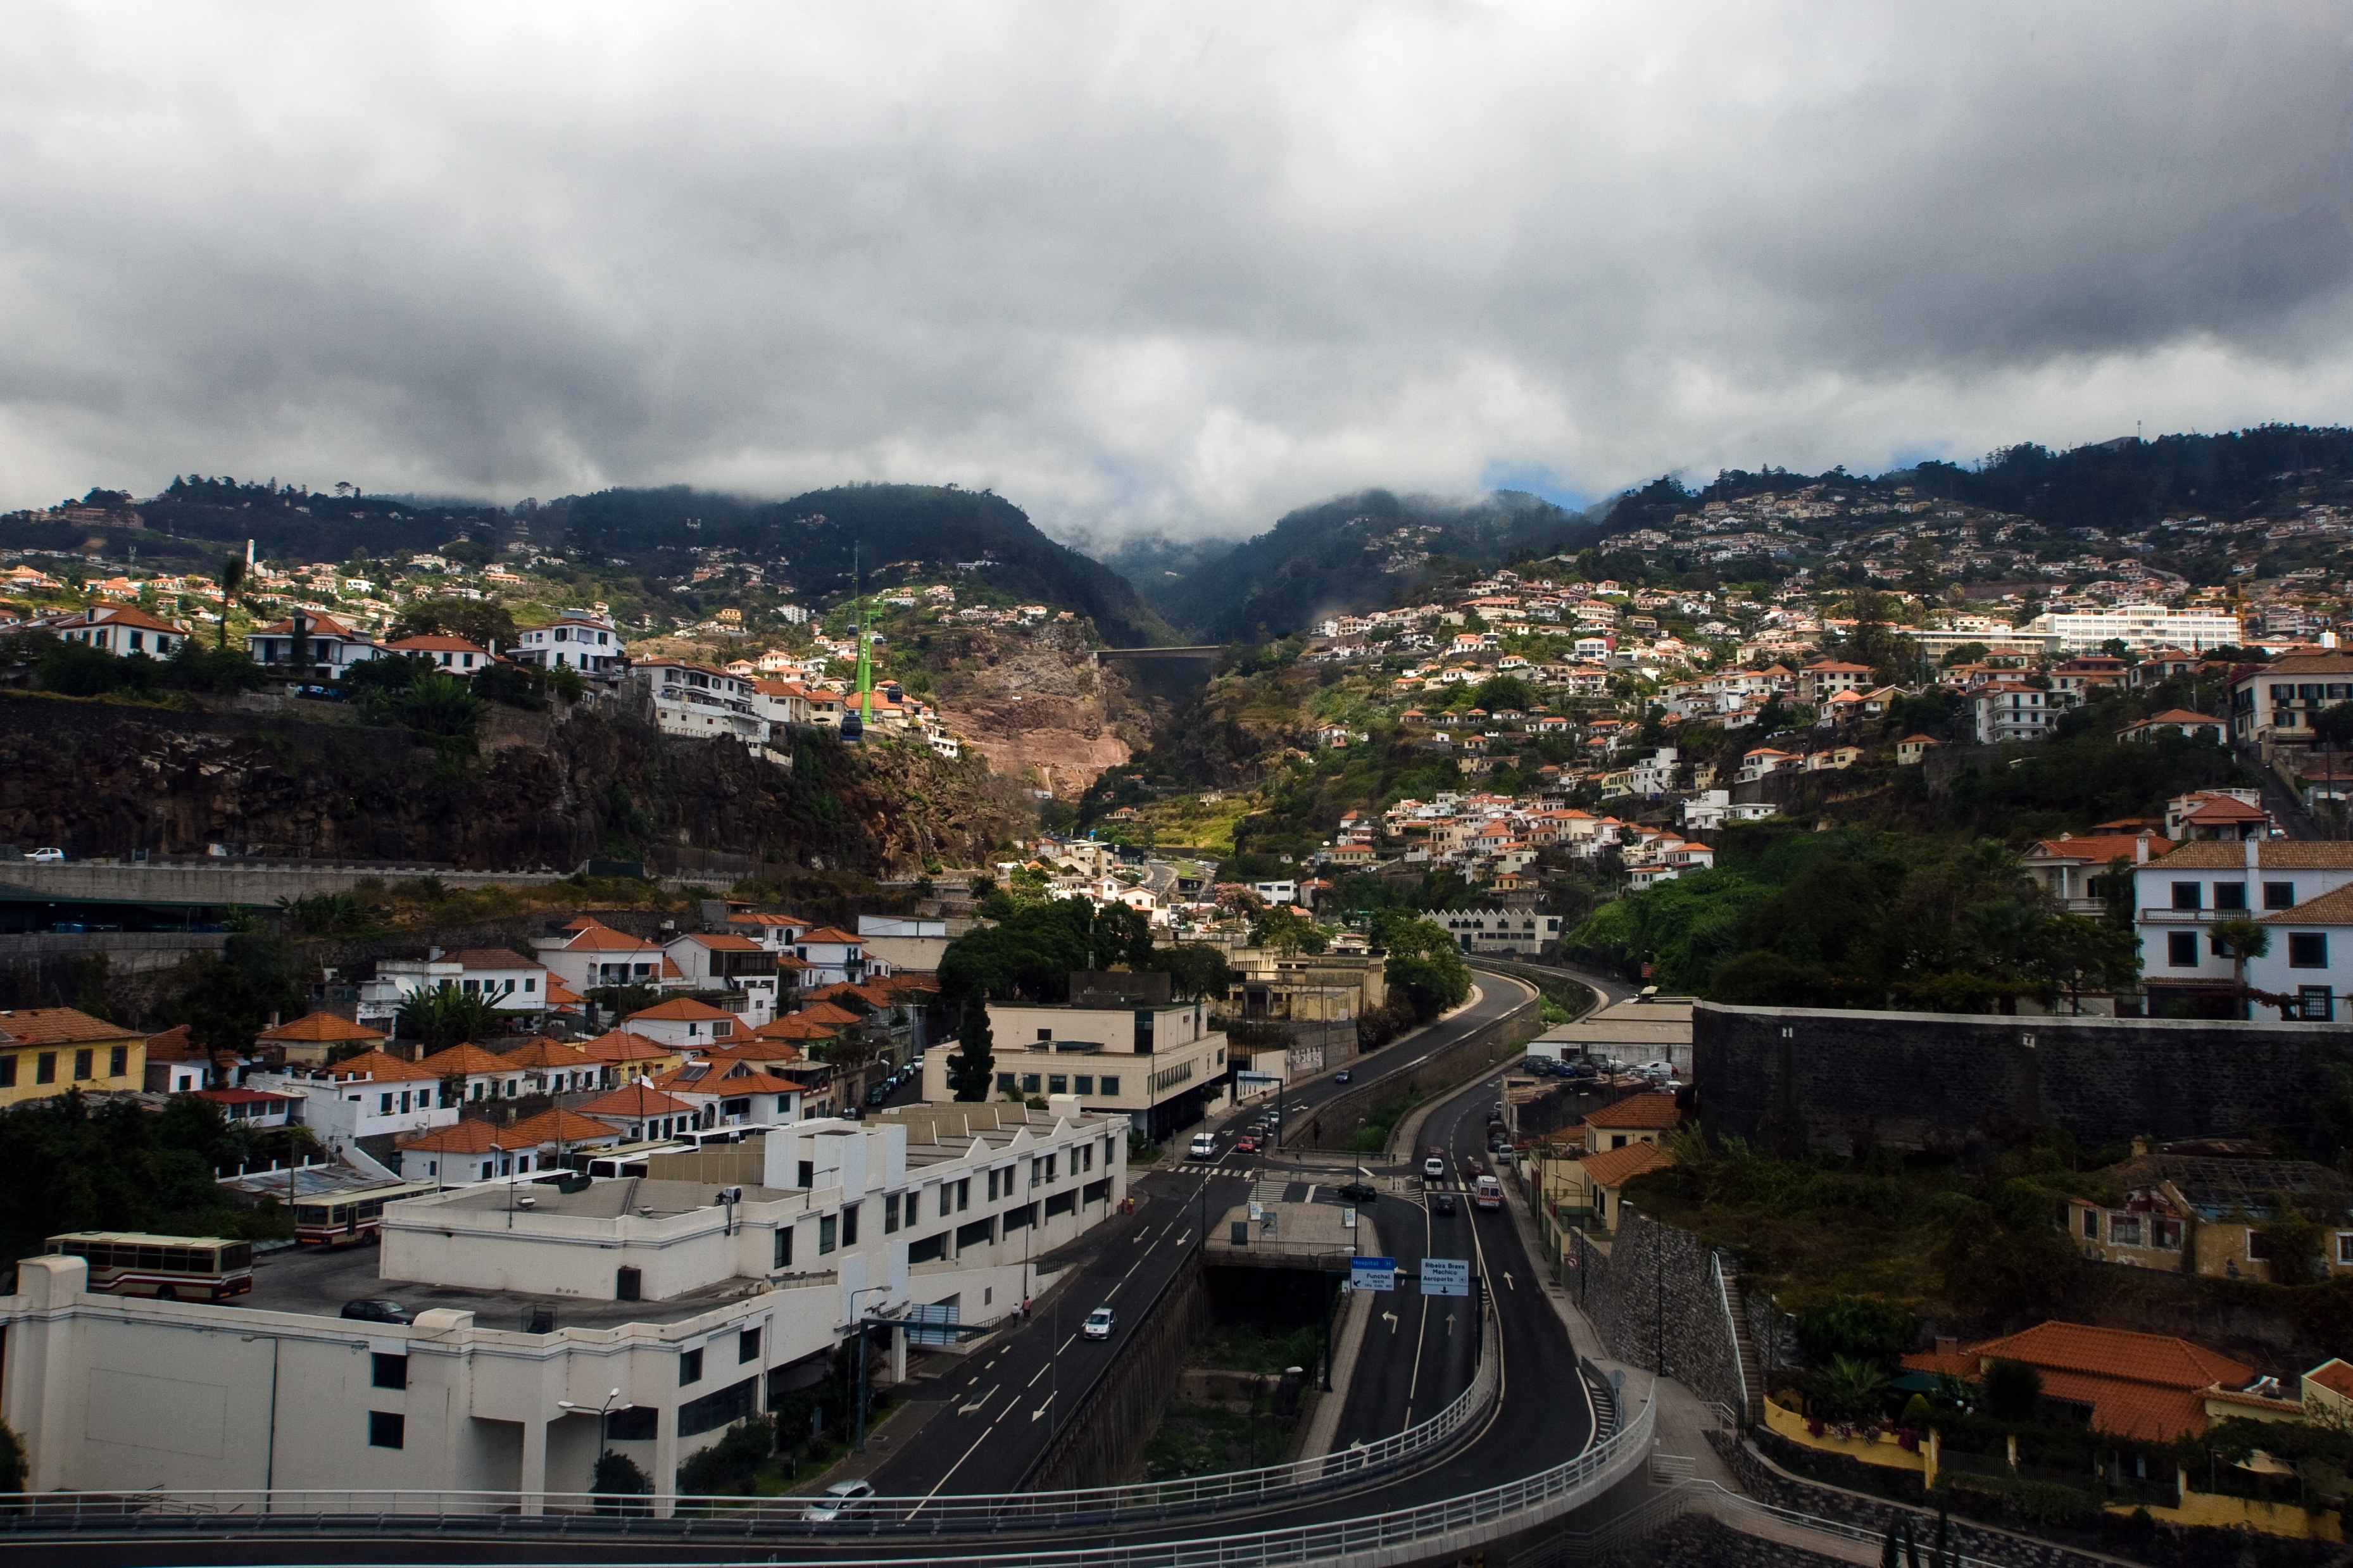
landscape, coast, mountain, photography, town, city, river, mountain range, cityscape, panorama, transport, tourism, portugal, madeira, aerial photography, funchal, human settlement